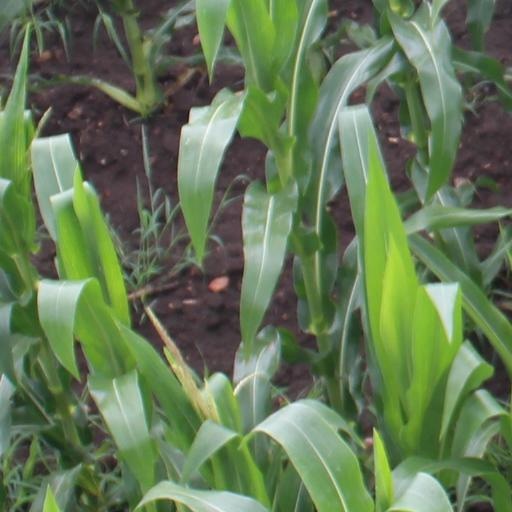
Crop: maize; corn